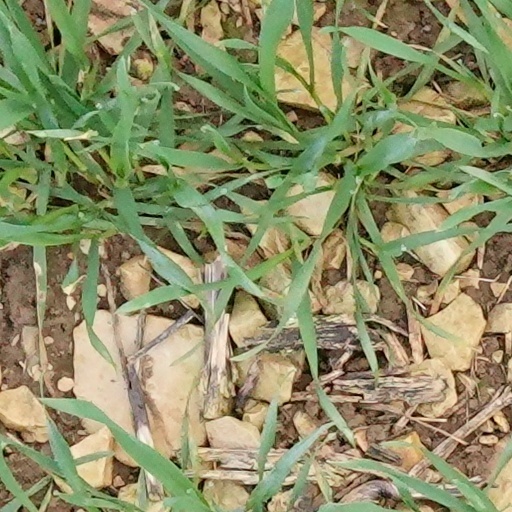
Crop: wheat